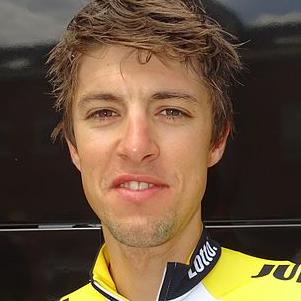
Age: 24